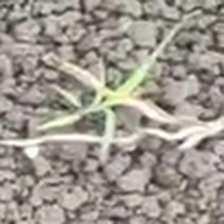
Weed species: Digitaria_SP_(Digitaria Sanguinalis )